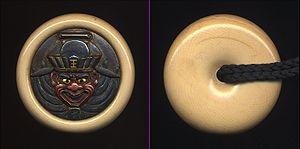
Le netsuke est un objet vestimentaire traditionnel japonais servant à maintenir les sagemono. Le mot se décompose étymologiquement en ne, et tsuke.